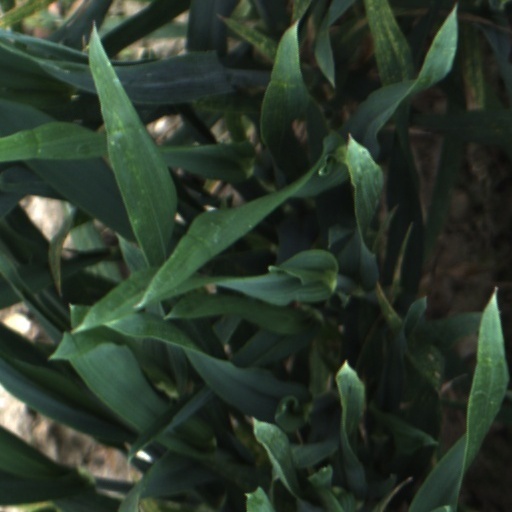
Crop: wheat